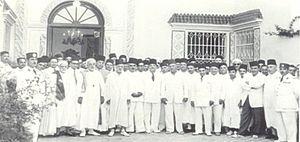
Légende originale de l'image
Le second gouvernement Slaheddine Baccouche est un gouvernement tunisien imposé par la force par le résident général de France Jean de Hauteclocque après l'arrestation de tous les ministres du gouvernement Chenik. Il est le symbole de l'impasse dans laquelle se trouve le protectorat français de Tunisie, tiraillé entre le désir d'indépendance du peuple tunisien et les vaines tentatives du gouvernement français pour préserver les avantages de la population française de Tunisie.
Lamine Bey, nom francisé de Mohamed el-Amine Bey, né le 4 septembre 1881 à Carthage et décédé le 30 septembre 1962 à Tunis, est le dernier bey de la dynastie des Husseinites qui a régné sur la Tunisie de 1705 à 1957.
Tahar Ben Ammar, né le 25 novembre 1889 à Tunis et mort le 10 mai 1985, est un homme politique tunisien qui a joué un rôle primordial dans le mouvement national tunisien dès 1920, où il est membre de la première délégation du Destour, jusqu'en 1956.